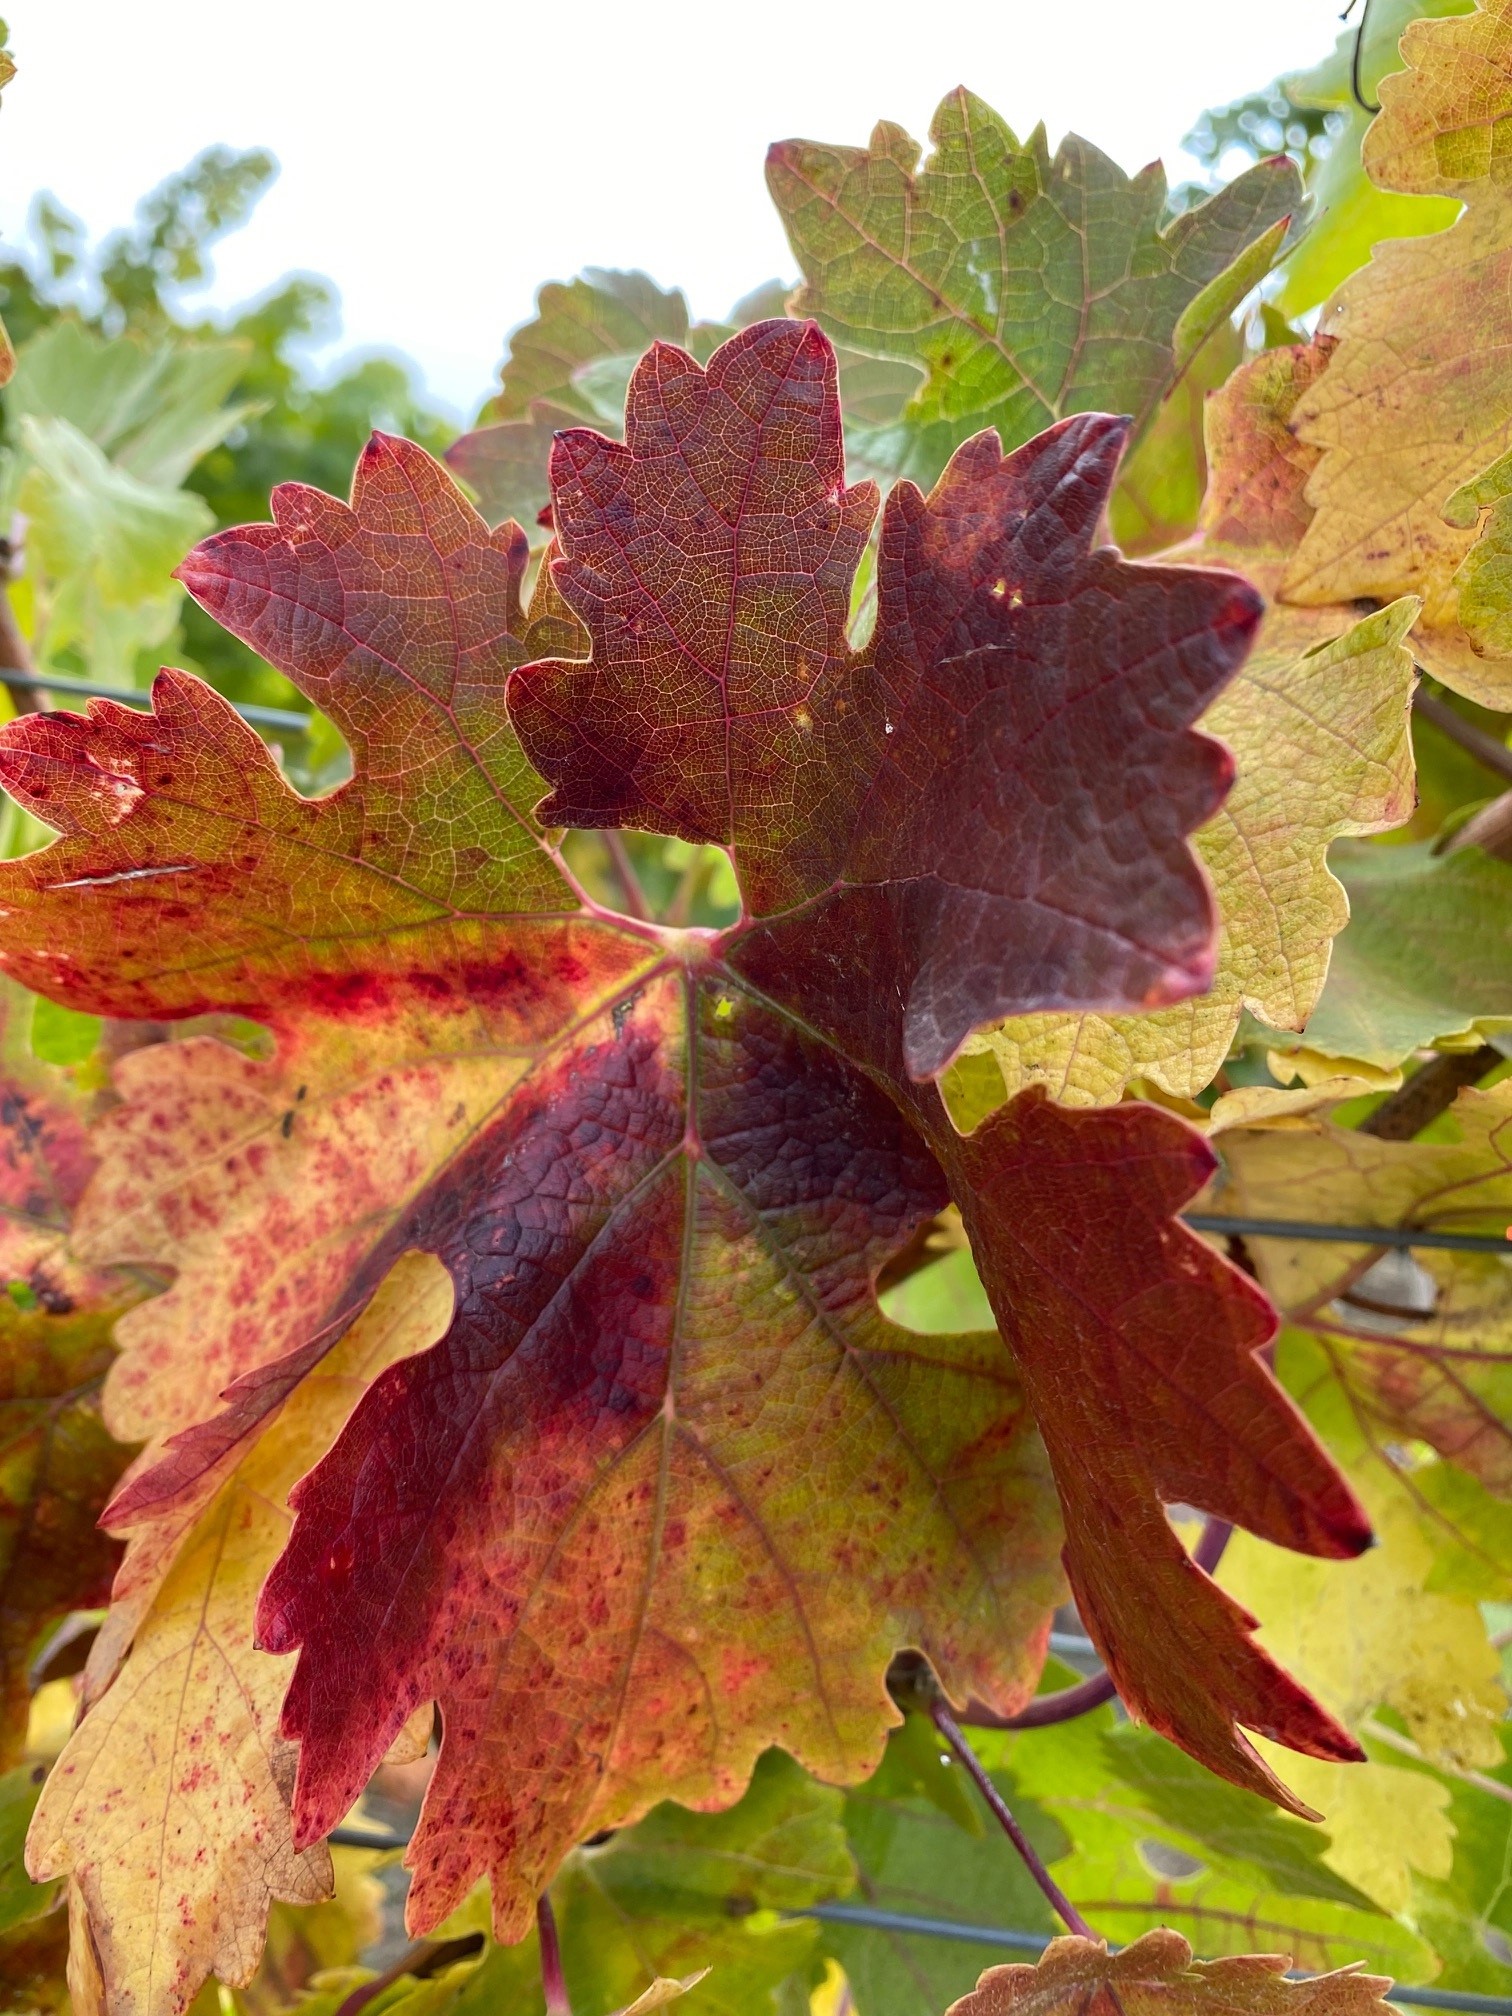
Label: Red Blotch